Sumatran short-tailed python

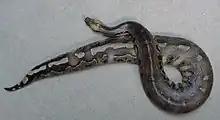
A Sumatran short-tailed python

"Python curtus" was the scientific name proposed by Hermann Schlegel in 1872 for a python with a short tail from Sumatra. The type locality is Sumatra.